Abortion in Illinois

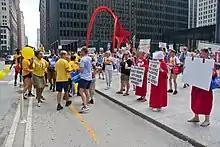
Verbal Confrontation Between Pro Life and Pro Choice Groups Stop Brett Kavanaugh Rally, Downtown Chicago, Illinois, August 26, 2018

"Webster v. Reproductive Health Services" was before the US Supreme Court in 1989. The Court ruled in a case over a Missouri law that banned abortions being performed in public buildings unless there was a need to save the life of the mother, required physicians to determine if a fetus was past 20 weeks and was viable in addition to other restrictions on a woman's ability to get an abortion. The US Supreme Court largely ruled in favor of the law, but made clear that this was not an overruling of "Roe v. Wade". As a response to this Supreme Court decision, the radical feminist art collective Sister Serpents was formed in Chicago to empower women and to increase awareness of women's issues through radical art.